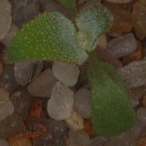
Label: fat_hen